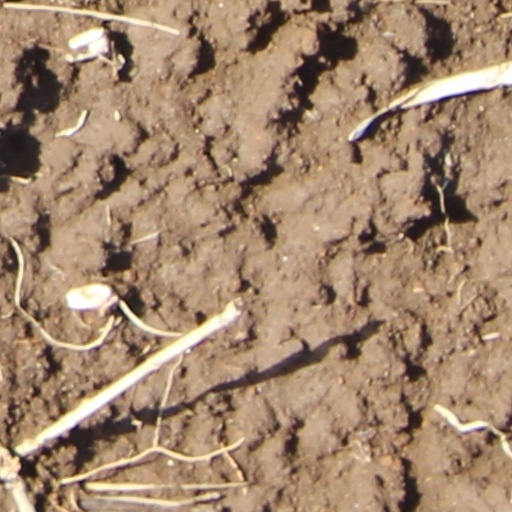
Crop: wheat